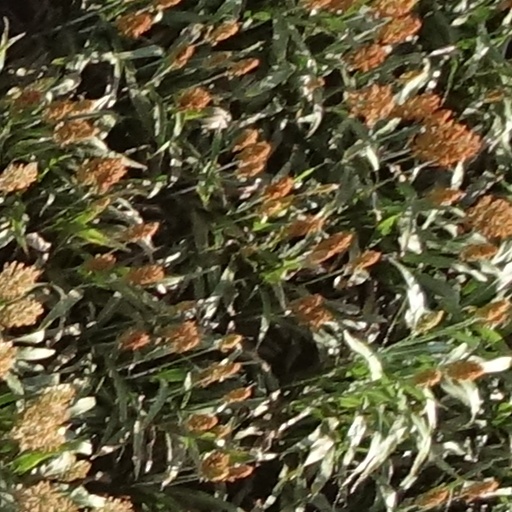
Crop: sorghum